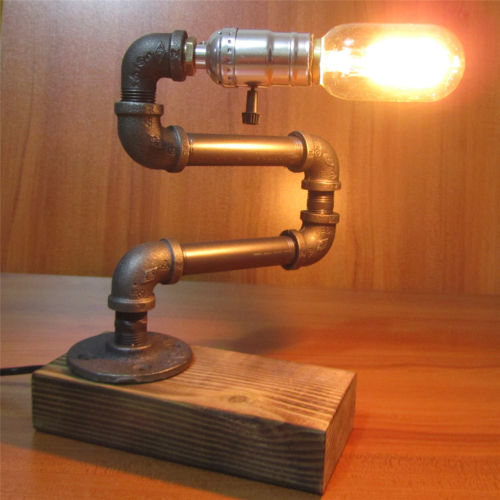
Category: lamp